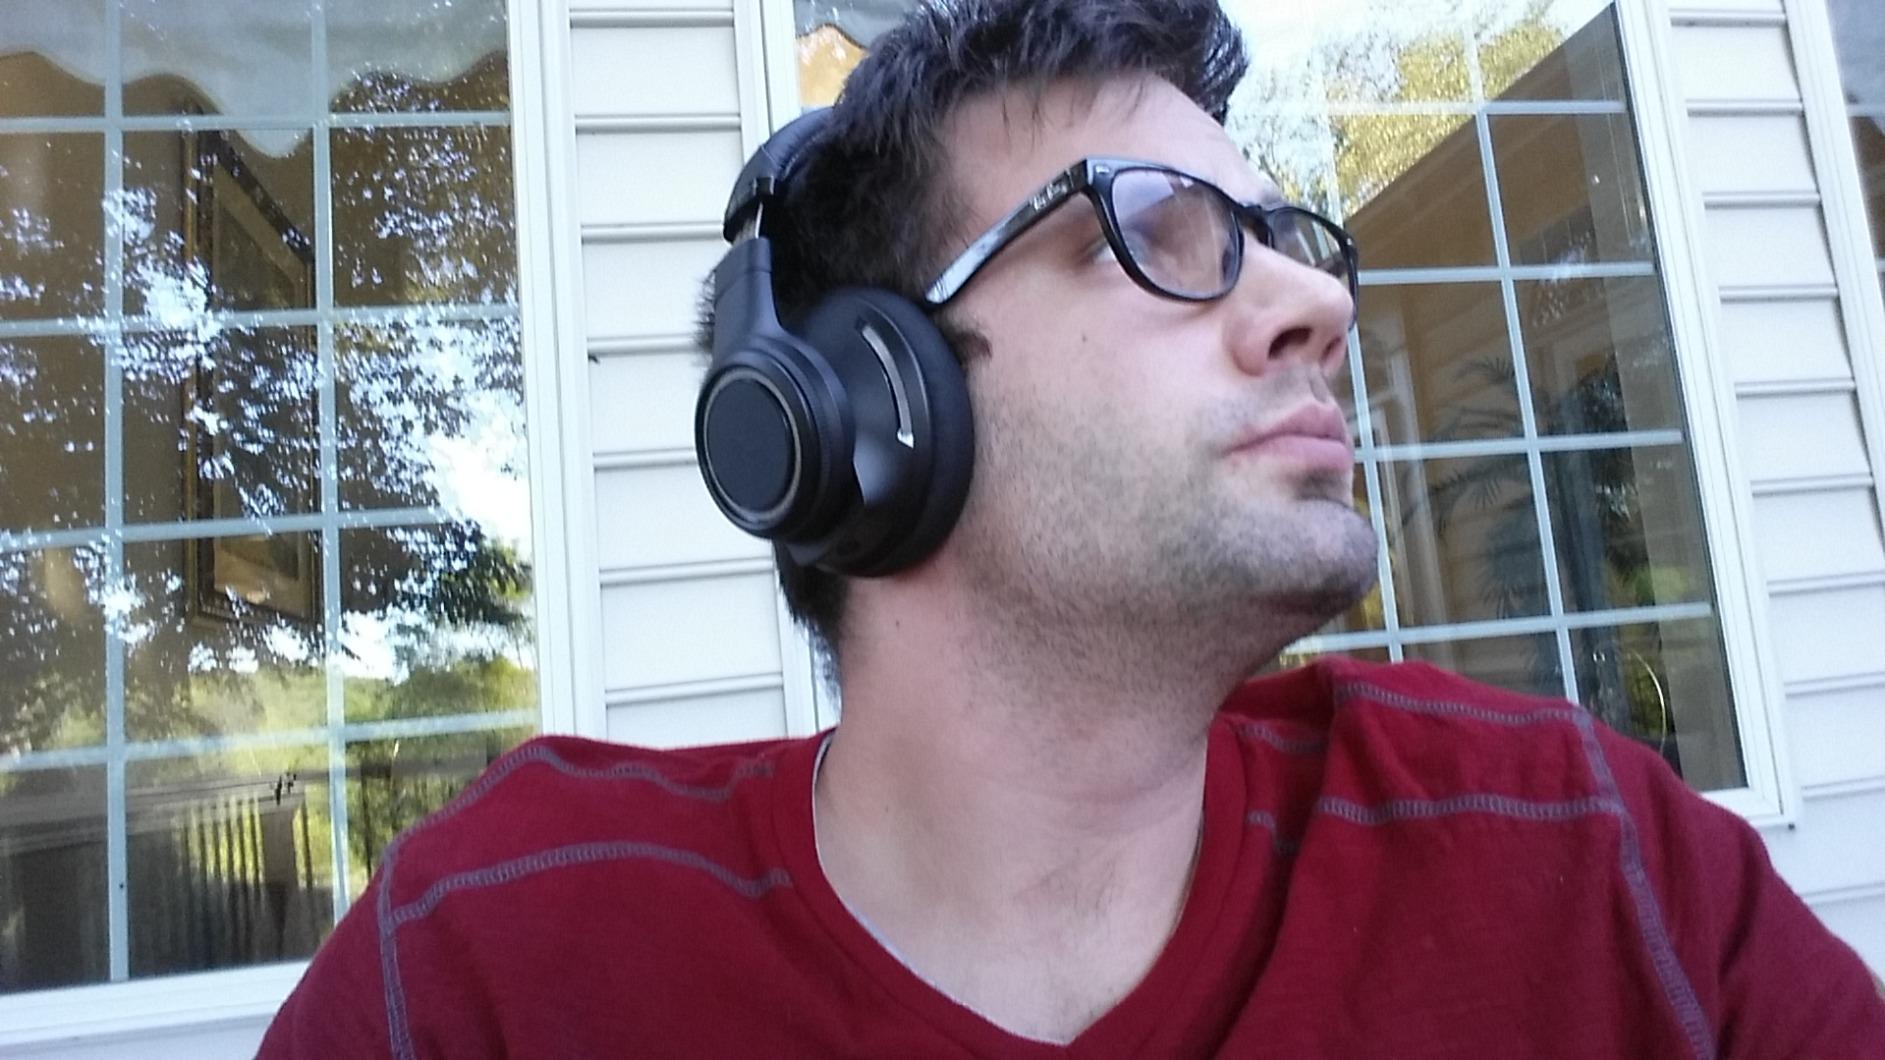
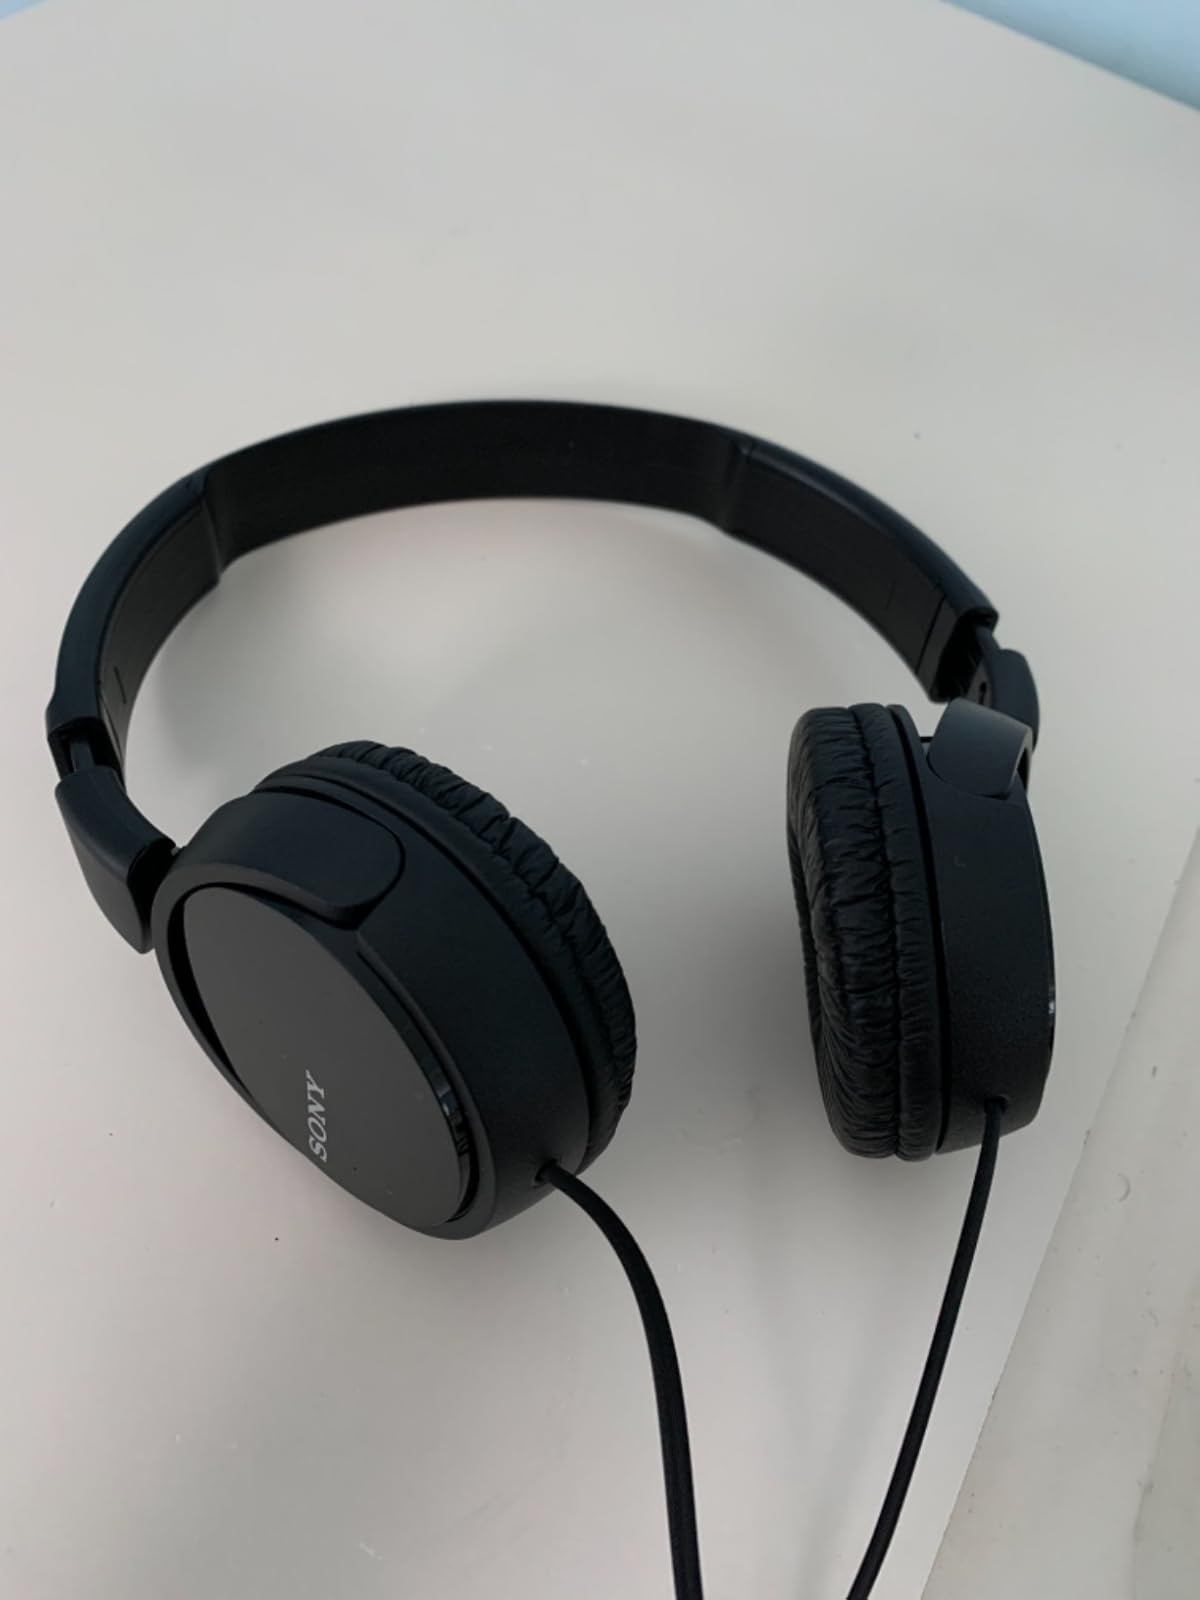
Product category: headphones
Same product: no